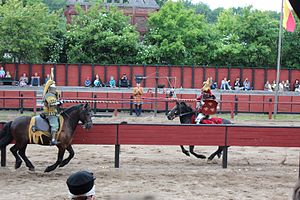
Liste over turistattraktioner med reenactment / Danmark
Ridderturnering på Middelaldercentret.
Ridderturnering på Middelaldercentret i juni 2013
"Det følgende er en liste over turistattraktioner, opstillet efter land, som regelmæssigt anvender ""living history"" eller reenactment med enten professionelle skuespillere eller amatørgrupper.